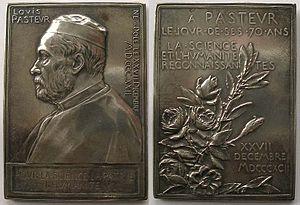
Médaille réalisée en 1892 par Oscar Roty par souscription nationale et offerte à Louis Pasteur à l'occasion du jubilé de ses 70 ans par le président Sadi Carnot à la Sorbonne..
Louis Pasteur, né à Dole le 27 décembre 1822 et mort à Marnes-la-Coquette le 28 septembre 1895, est un scientifique français, chimiste et physicien de formation. Pionnier de la microbiologie, il connut, de son vivant même, une grande notoriété pour avoir mis au point un vaccin contre la rage.
Louis Oscar Roty est un sculpteur et médailleur français, né à Paris le 11 juin 1846 et mort dans la même ville le 23 mars 1911.